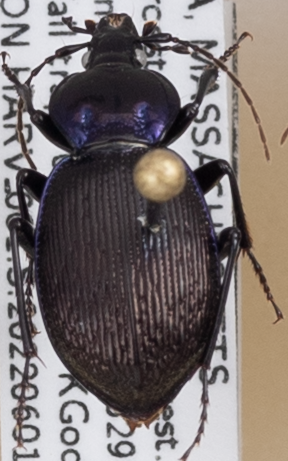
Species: Sphaeroderus stenostomus lecontei
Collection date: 2022-06-01
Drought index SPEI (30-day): -1.376
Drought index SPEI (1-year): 0.63
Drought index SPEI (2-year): -0.588